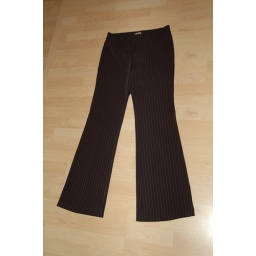
$5 washed, never worn- black with white pinstripe - no longer in the workforce, i have no need for these.